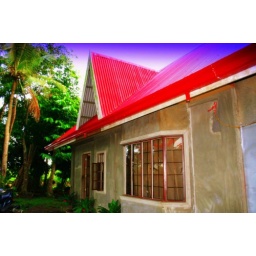
trees surround the house at a radius of around 15 meters.